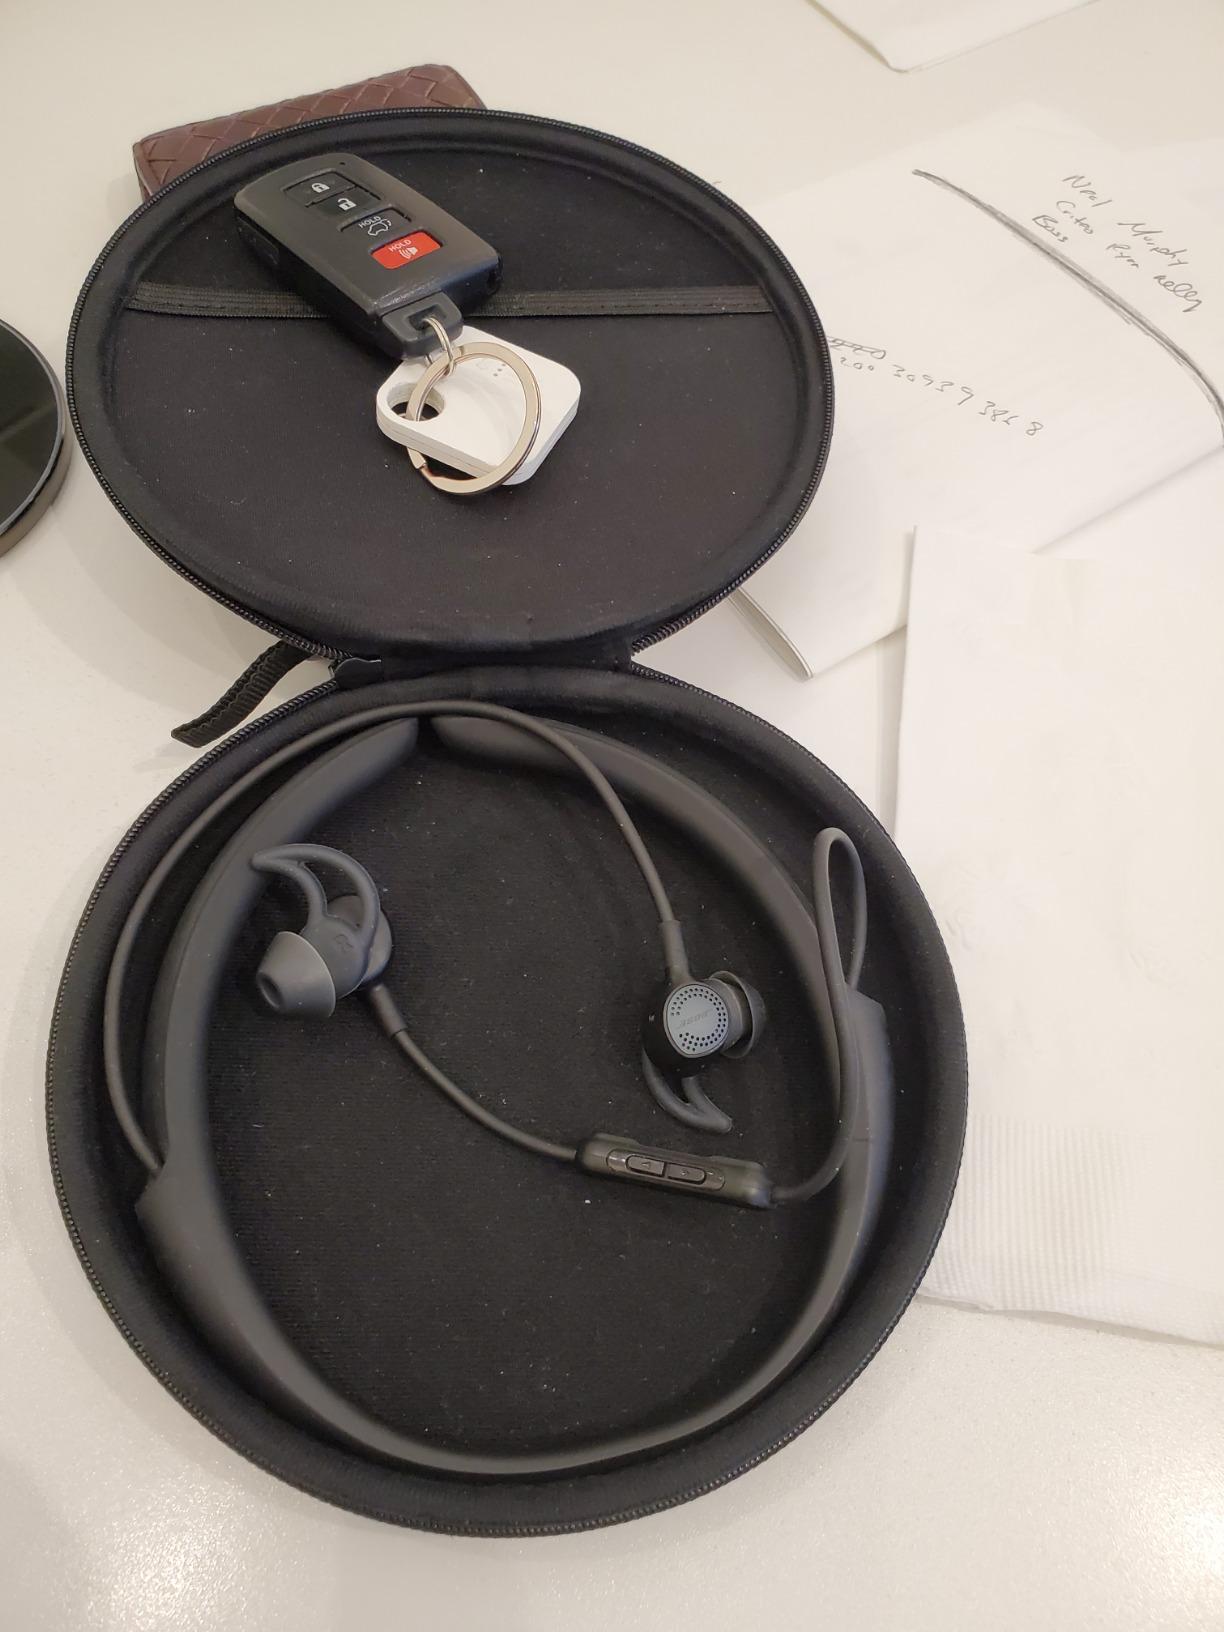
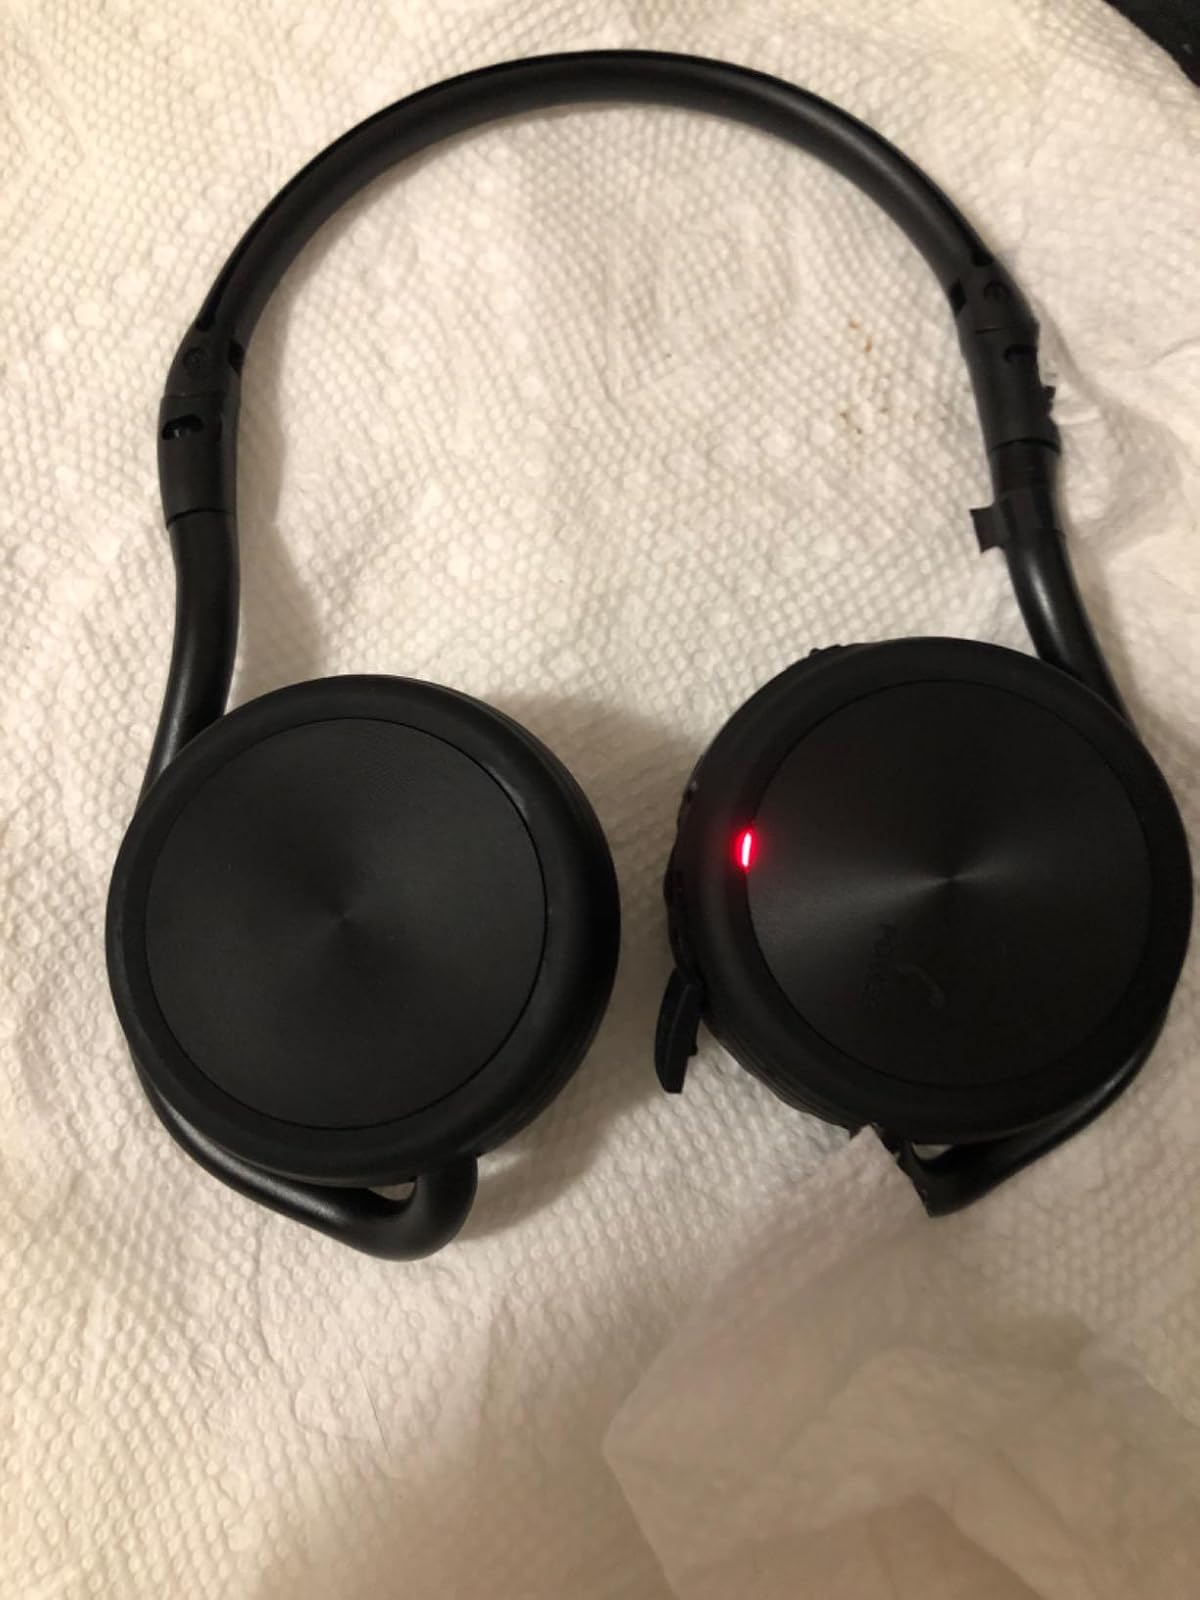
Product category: headphones
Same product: no